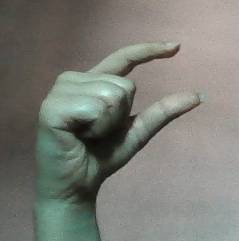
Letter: dal